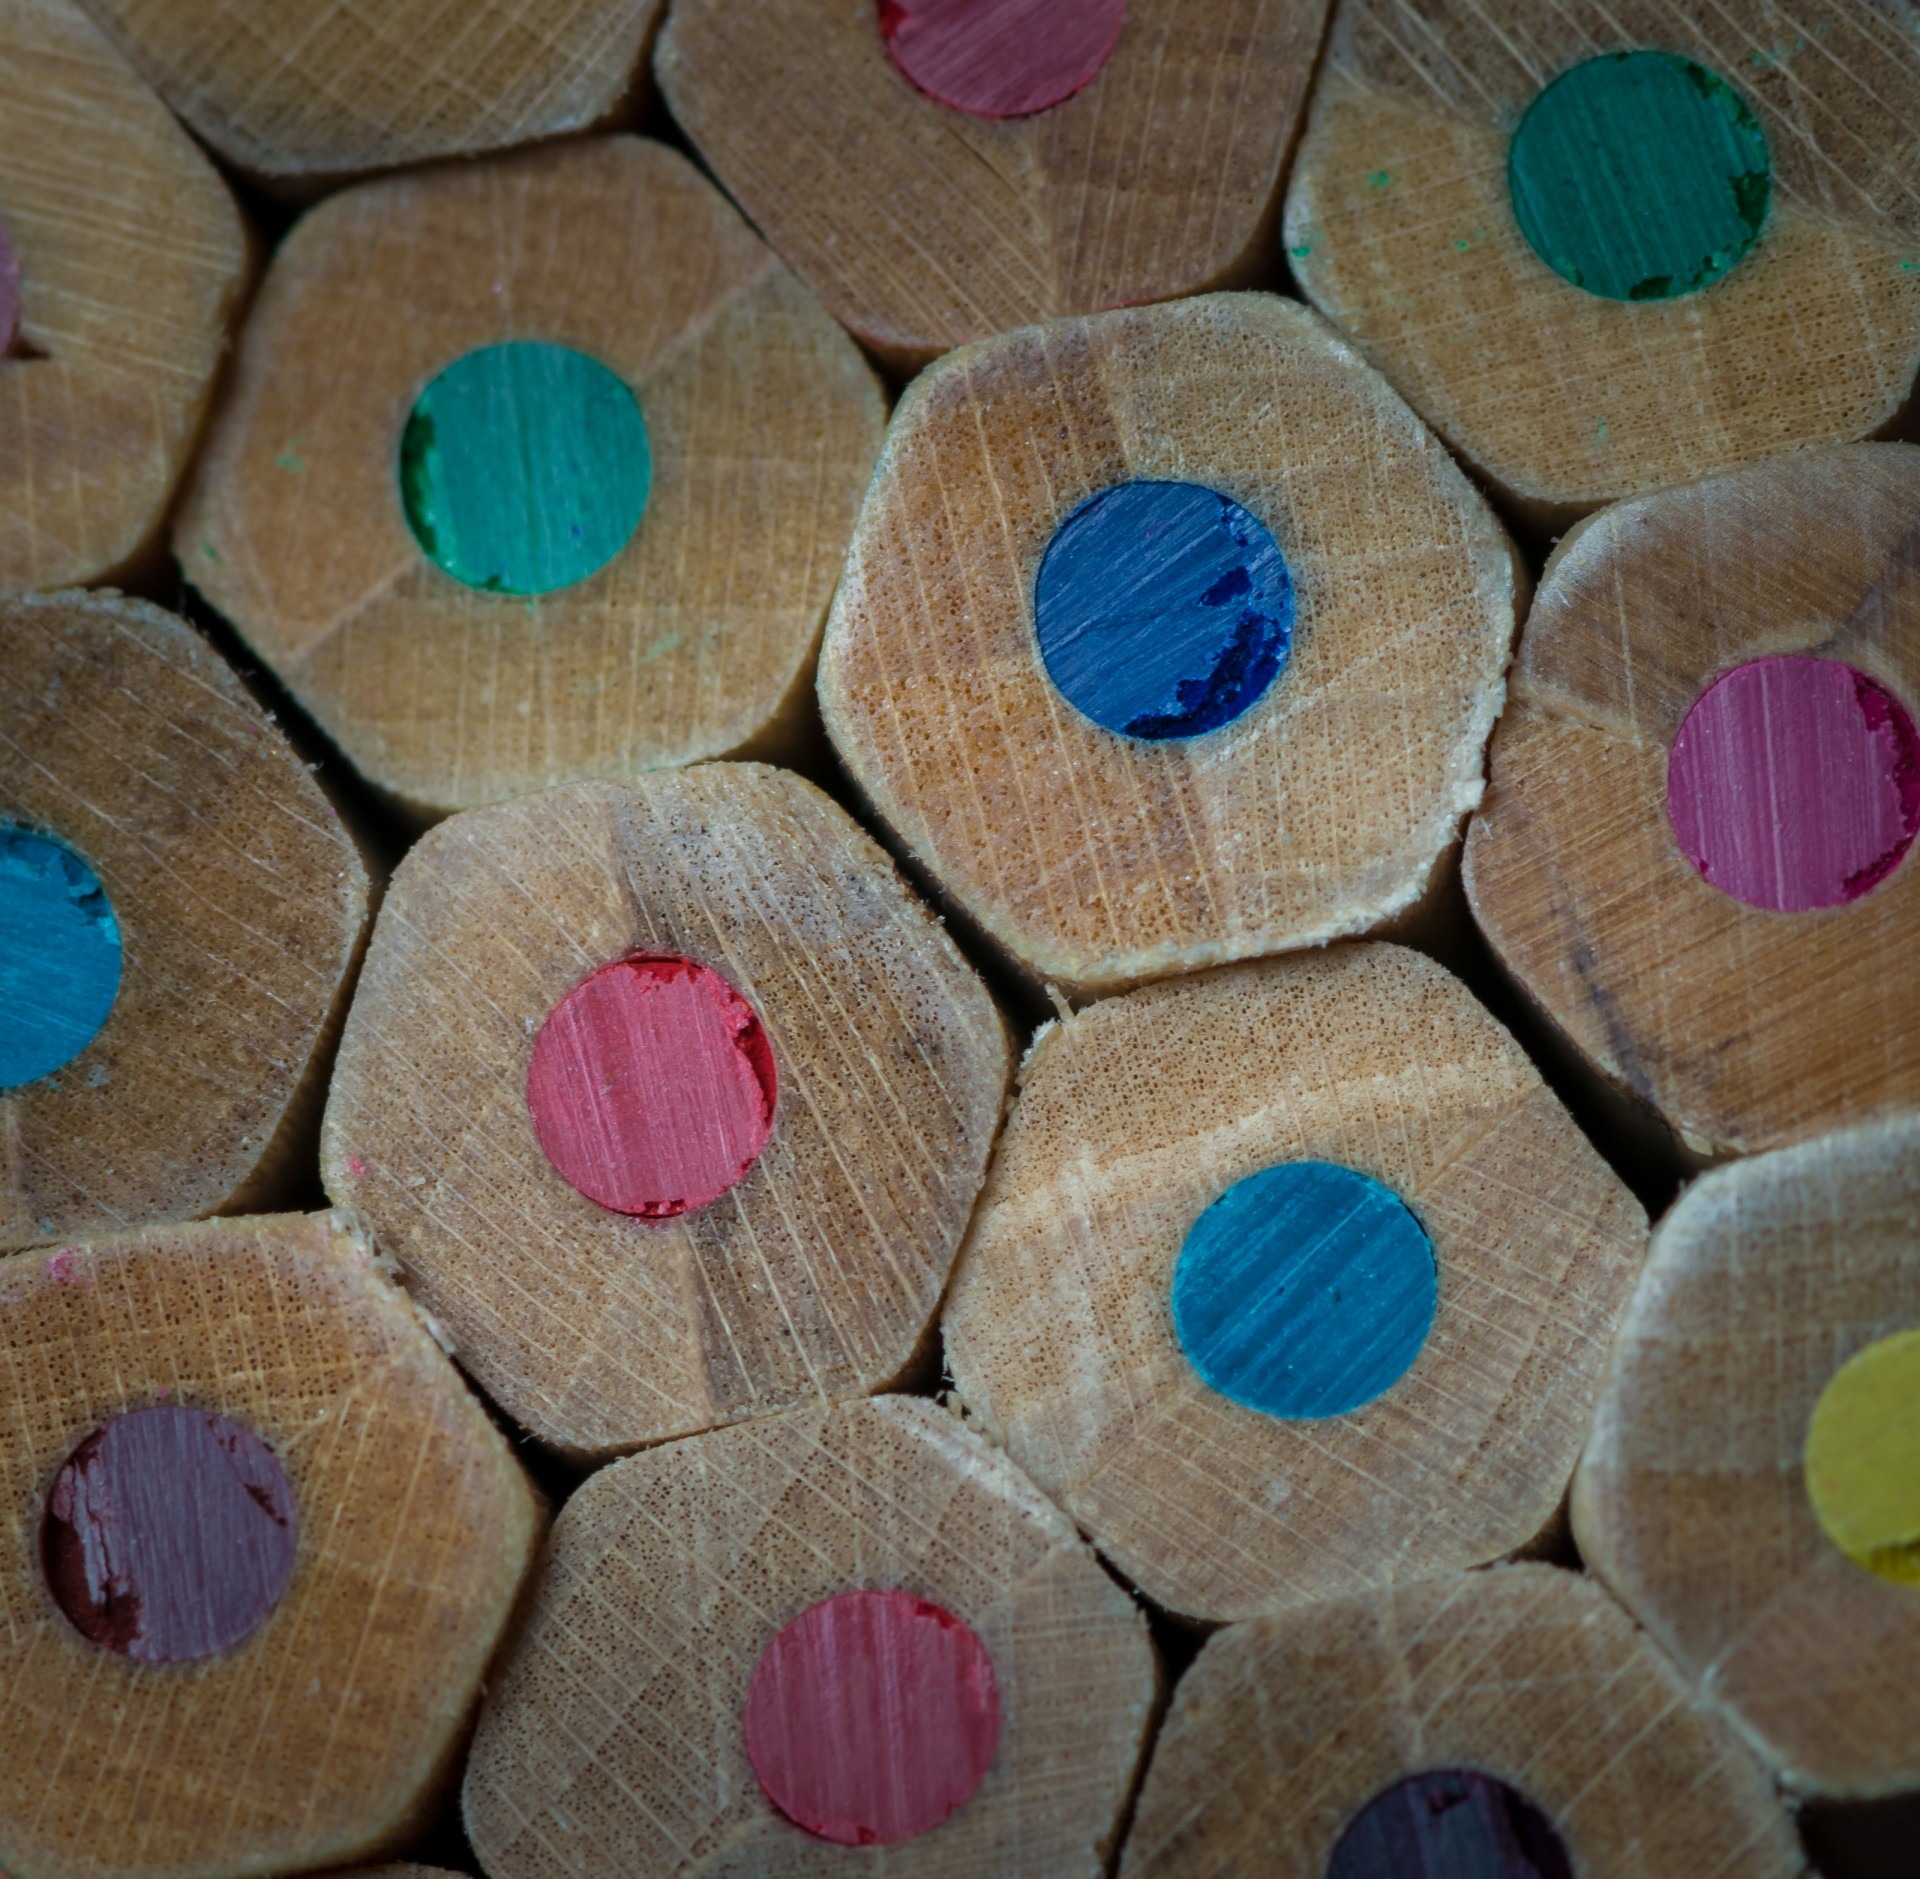
writing, forest, wood, petal, floor, pattern, color, instrument, furniture, circle, education, art, lines, colors, background, design, eye, school, organ, pencils, mosaics, shape, flooring